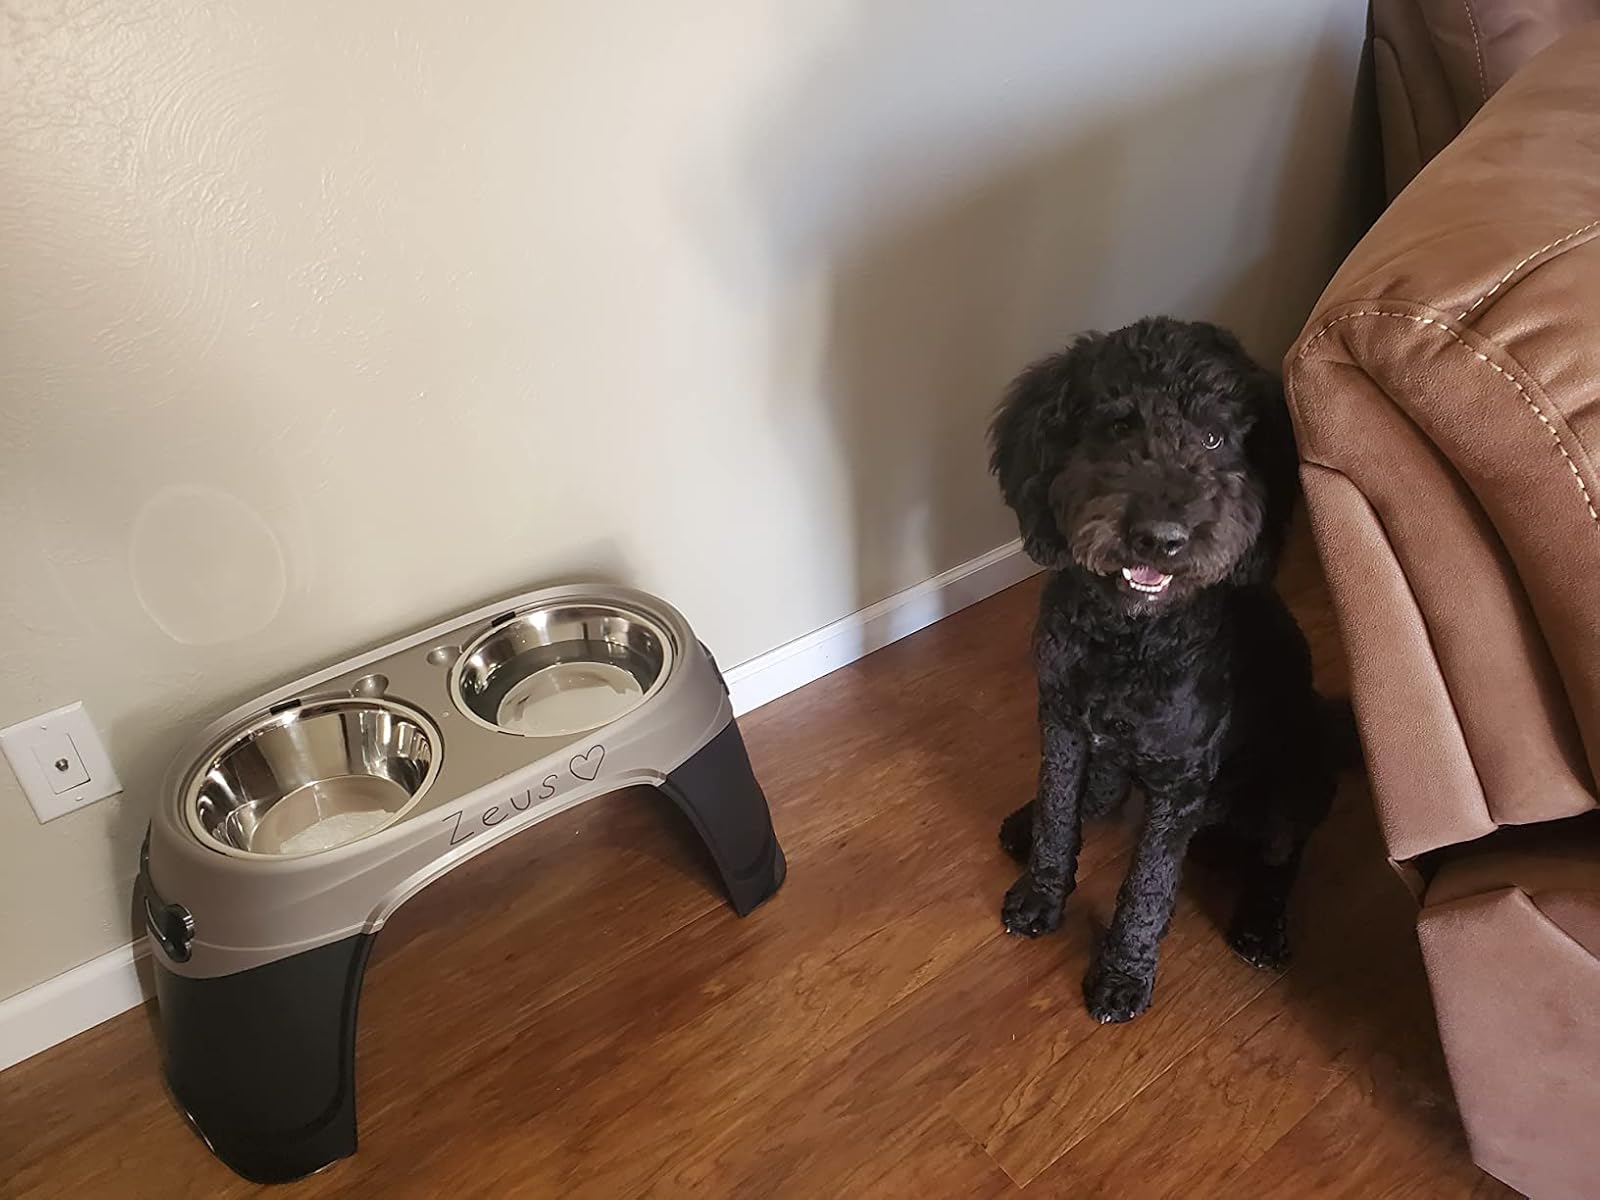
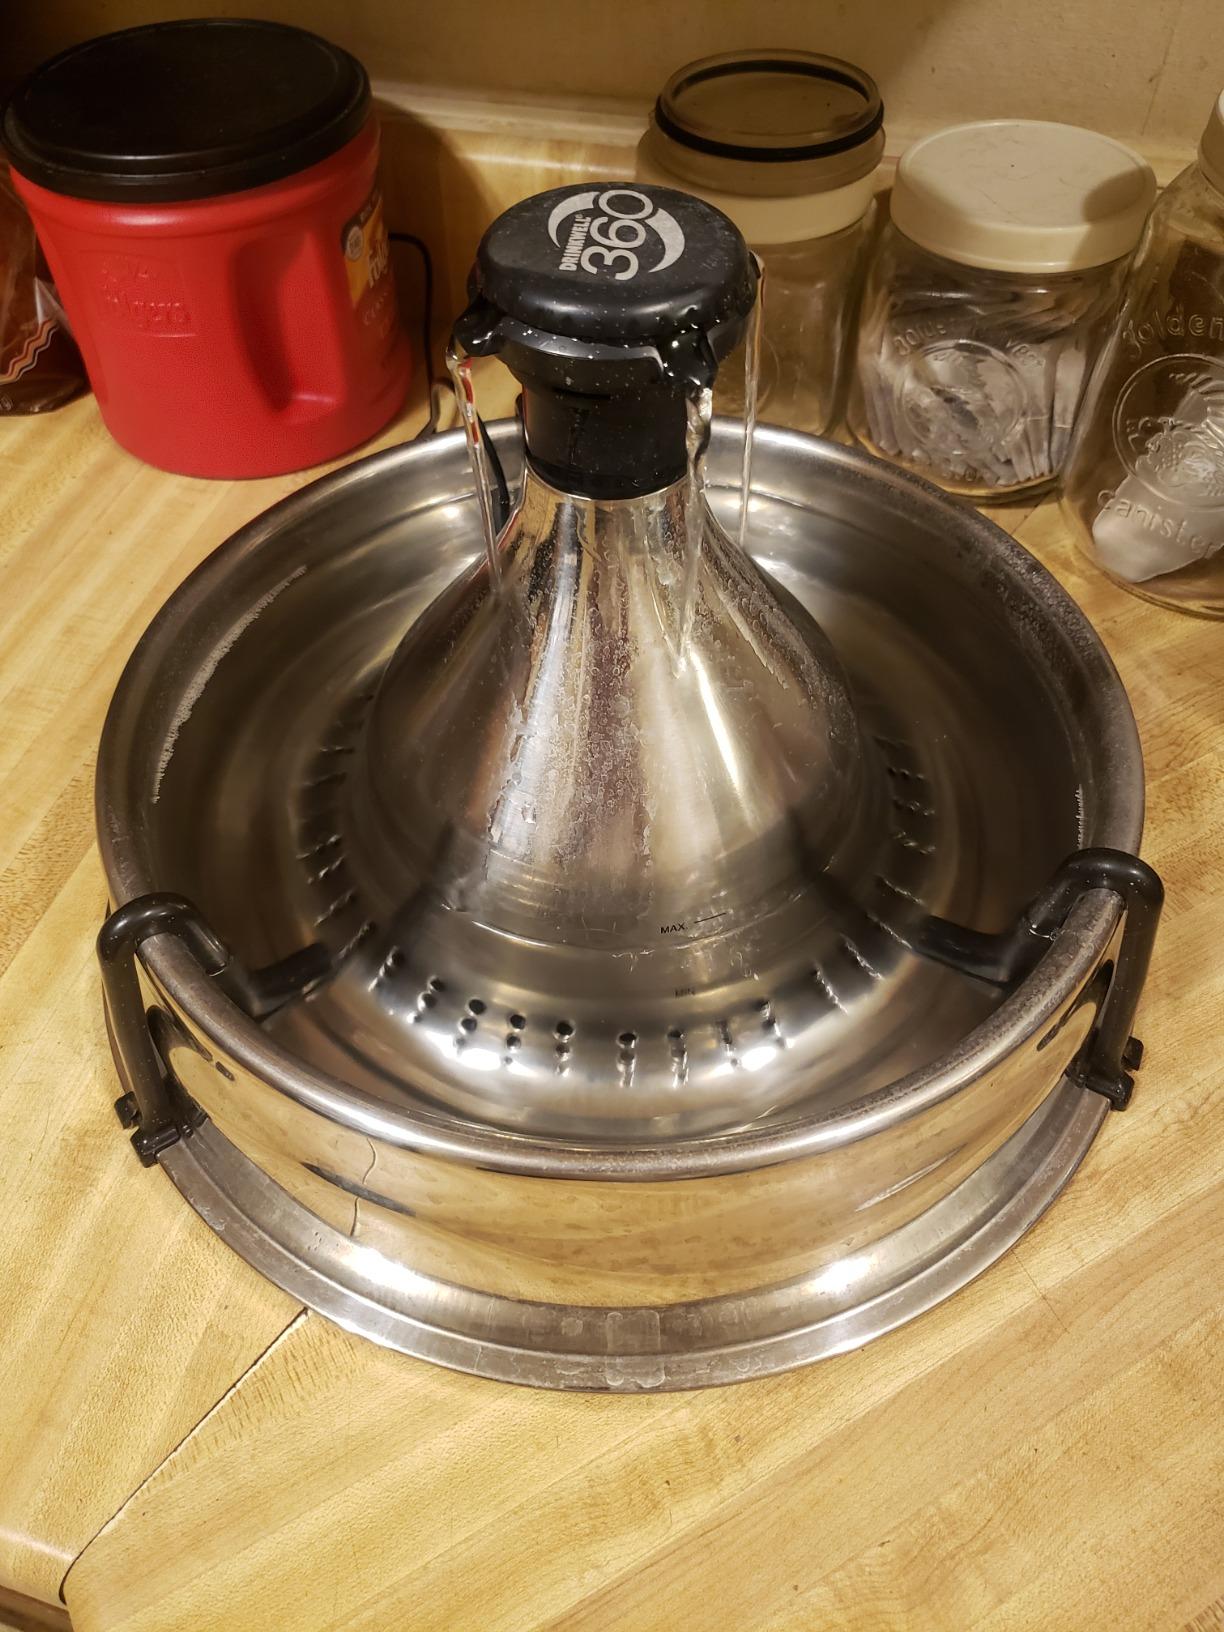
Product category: items_bowl
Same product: no